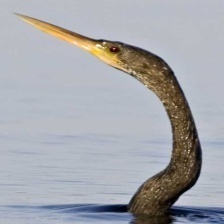
Species: ANHINGA
Scientific name: ANHINGA ANHINGA